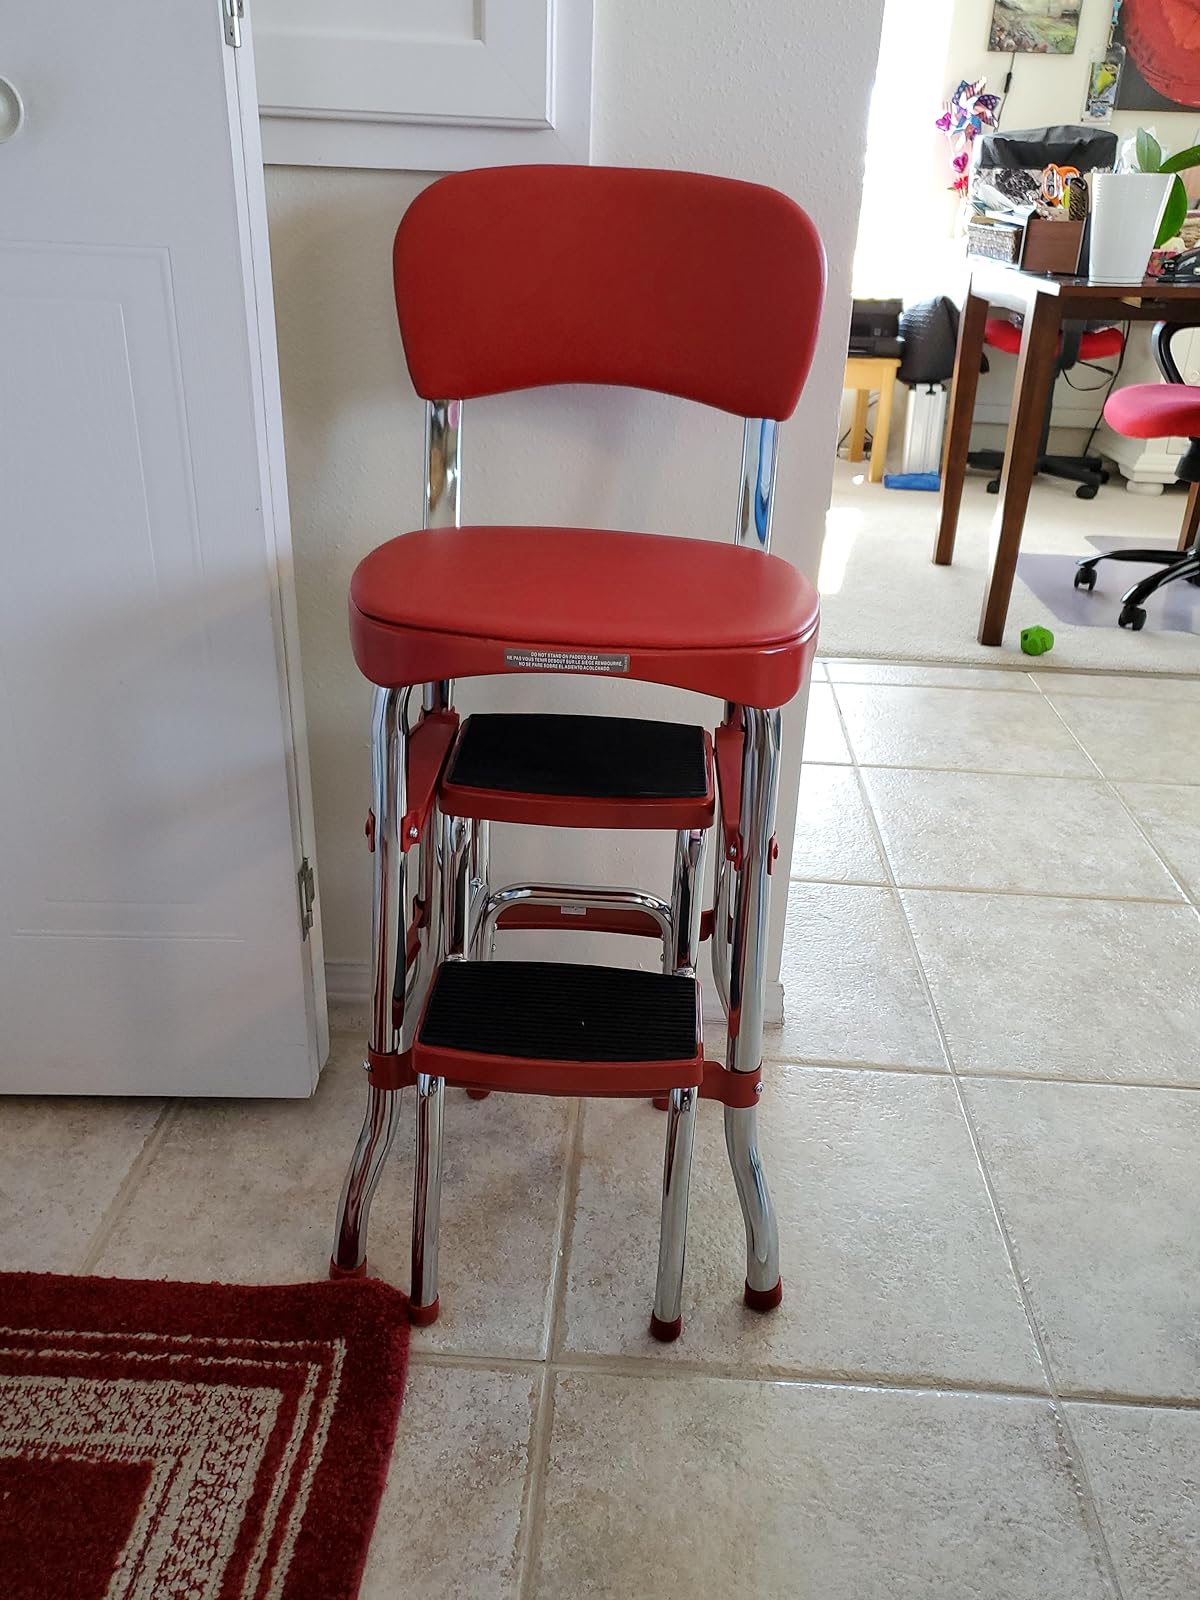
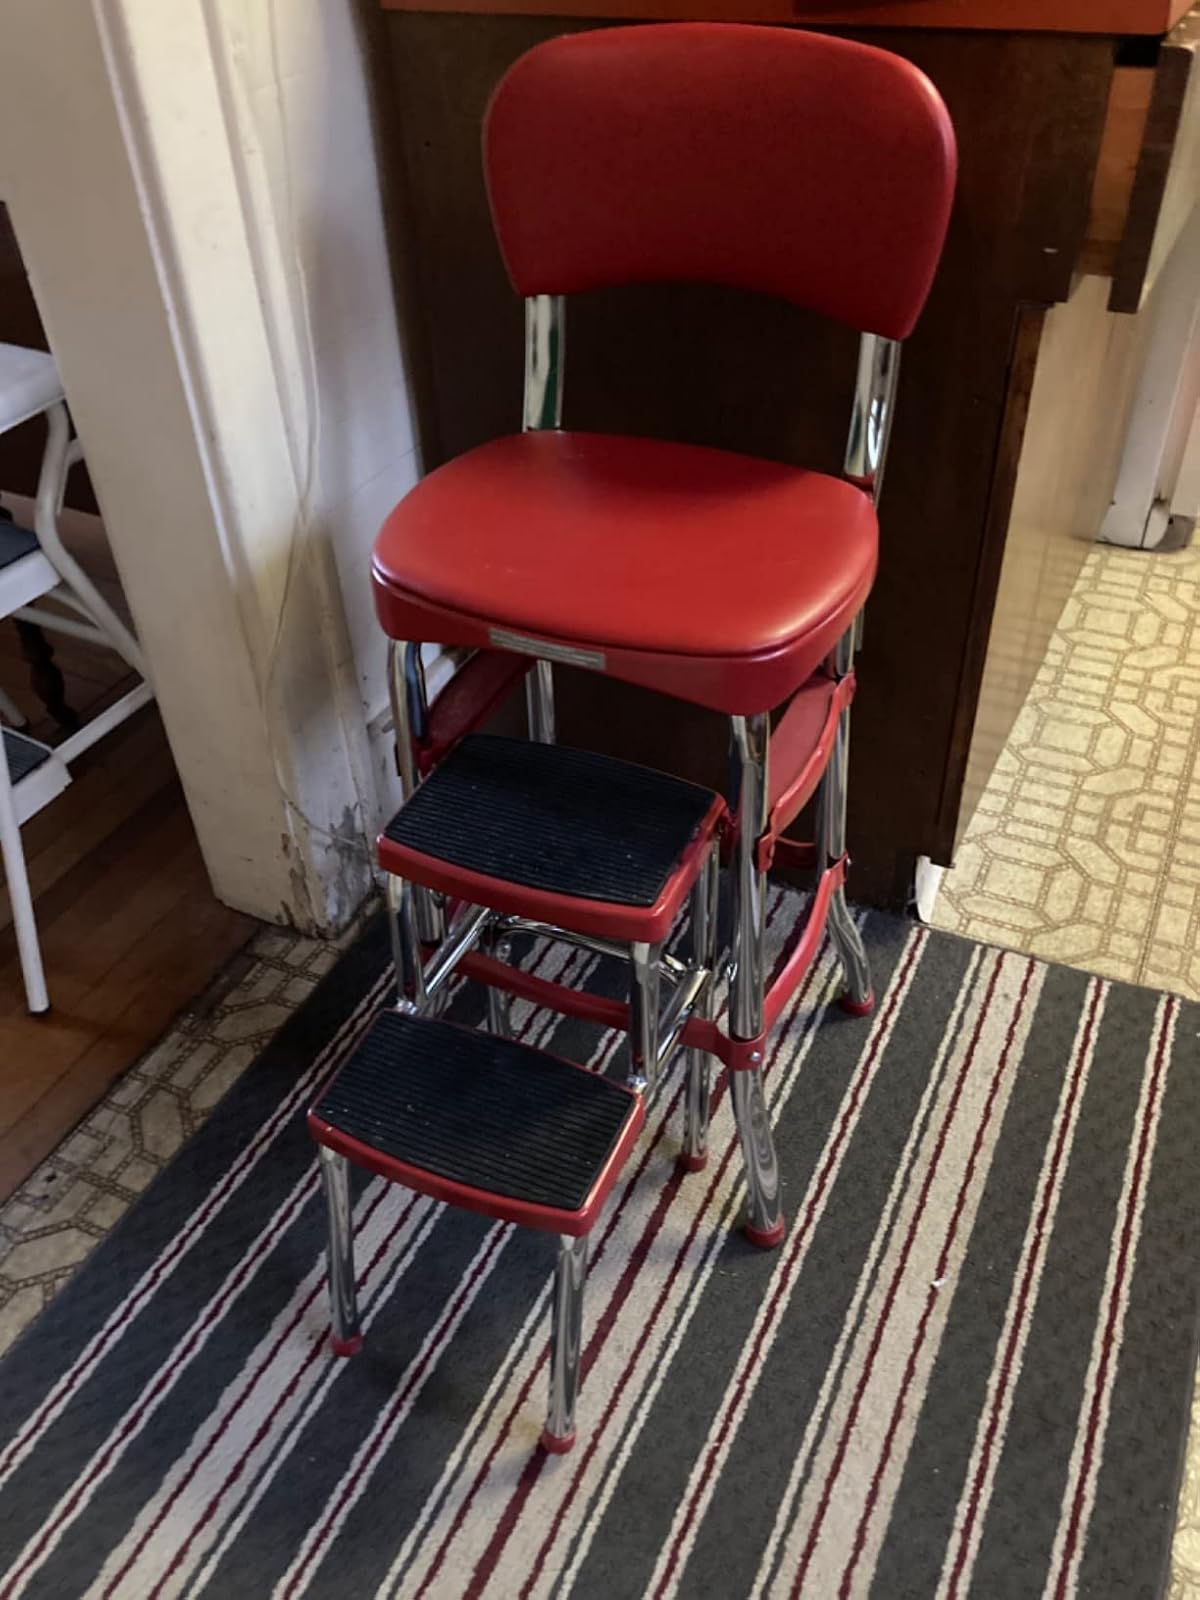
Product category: items_chair
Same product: yes